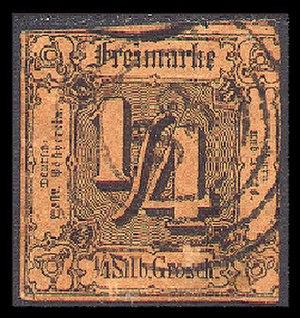
L’appellation générique Reichspost recouvre une série d’institutions postales fondées originellement en 1490 sur le territoire du Saint-Empire romain germanique. Les grandes étapes sont décrites ci-après.